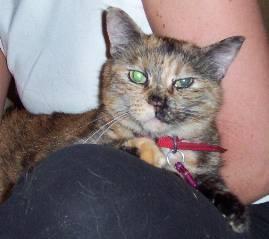
cat